Border control

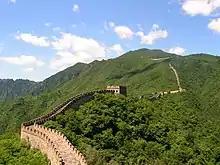
The purpose of the Great Wall of China was to stop the "barbarians" from crossing the northern border of China.

In medieval Europe, the boundaries between rival countries and centres of power were largely symbolic or consisted of amorphous borderlands, 'marches', and 'debatable lands' of indeterminate or contested status and the real 'borders' consisted of the fortified walls that surrounded towns and cities, where the authorities could exclude undesirable or incompatible people at the gates, from vagrants, beggars and the 'wandering poor', to 'masterless women', lepers, Romani, or Jews.